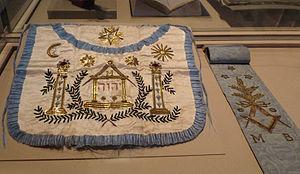
Tablier brodé et cordon de maître franc-maçon de Jean Macé (exposition temporaire au Musée historique de Strasbourg, prêt de la mairie de Beblenheim).
Jean François Macé, né le 22 août 1815 à Paris et mort le 13 décembre 1894 à Monthiers, est un pédagogue, enseignant, journaliste et homme politique français. Issu d'un milieu ouvrier, franc-maçon, il est l'un des fondateurs de la Ligue de l'enseignement.